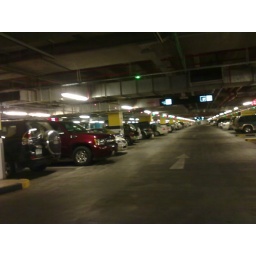
new tech the red light above the cars show parking filled while green shows empty parking really interseting new technology